Ayya Vaikundar

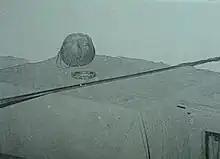
The things used by Ayya Vaikundar; 'Surai Koodu', 'Pirambu' and 'Thandayam'.

The fame of Vaikundar had begun to spread in the countries of Travancore and Tirunelveli, and he had been gradually recognised socially as a religious person with extraordinary powers. In the religious parlance of the time, he was addressed as a Pantaram, a religious person hailing from, and serving the ordinary folk. Akilattirattu addresses him as Pantaram.